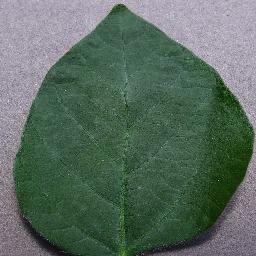
Label: Soybean___healthy